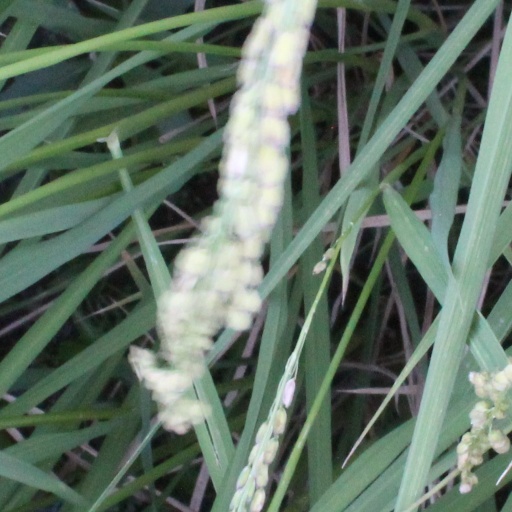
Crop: rice